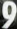
Number: 9